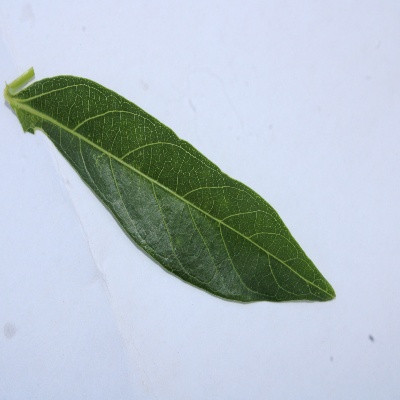
Crop: Cassava
Condition: healthy